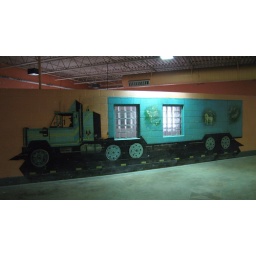
Prisoner painting of a semi truck on a wall in the cafeteria. Guards ate on the other side of the wall.